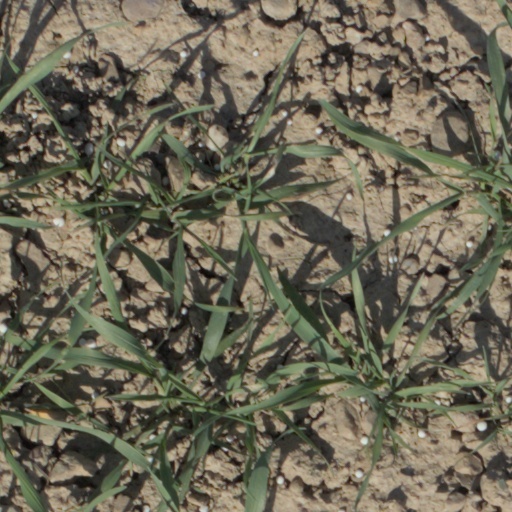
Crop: wheat